John Falstaff

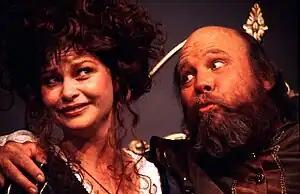
Mistress Page and Falstaff in "The Merry Wives of Windsor", staged by Pacific Repertory Theatre in 1999

Falstaff appears in three of Shakespeare's plays: "Henry IV, Part 1", "Henry IV, Part 2", and "The Merry Wives of Windsor". His death is mentioned in "Henry V", but he has no lines, nor is it directed that he appear on stage. However, many stage and film adaptations have seen it necessary to include Falstaff for the insight he provides into King Henry V's character. The most notable examples in cinema are Laurence Olivier's 1944 version and Kenneth Branagh's 1989 film, both of which draw additional material from the "Henry IV" plays.